Zoe Gail

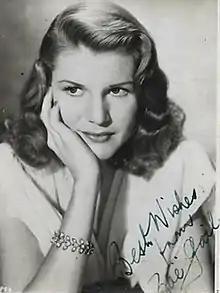

Gail was born Zoe Margaret Stapelton in Cape Town, Cape Province, Union of South Africa. She was an actress known for Tonight at the London Palladium (1955), No Orchids for Miss Blandish (1948), Lady Luck (1948) and Here's Looking at You. Gail was also known for her comedic abilities. She was married to Hubert Gregg with whom she had one child, Stacey Gregg, and also married to Bert Bernard. Gail was chosen to switch on the lights at the West End of London in 1949 nearly a decade after they were turned off at the outbreak of World War II. She stood in a spotlight on the balcony of the Criterion Restaurant at Piccadilly Circus, dressed in black top hat, white tie and tails, she sang her hit song "I’m Going to Get Lit Up When the Lights Go Up in London". Then she said "Abracadabra, hey Presto" and switched on the lights. She then quickly tossed her top hat into a crowd of ten thousand people. But Zoe had not gotten universal admiration when she first sang the song in Strike a New Note at the Prince of Wales Theatre in 1943. J B Priestley disapproved of her “strange, hermaphroditic garb”.